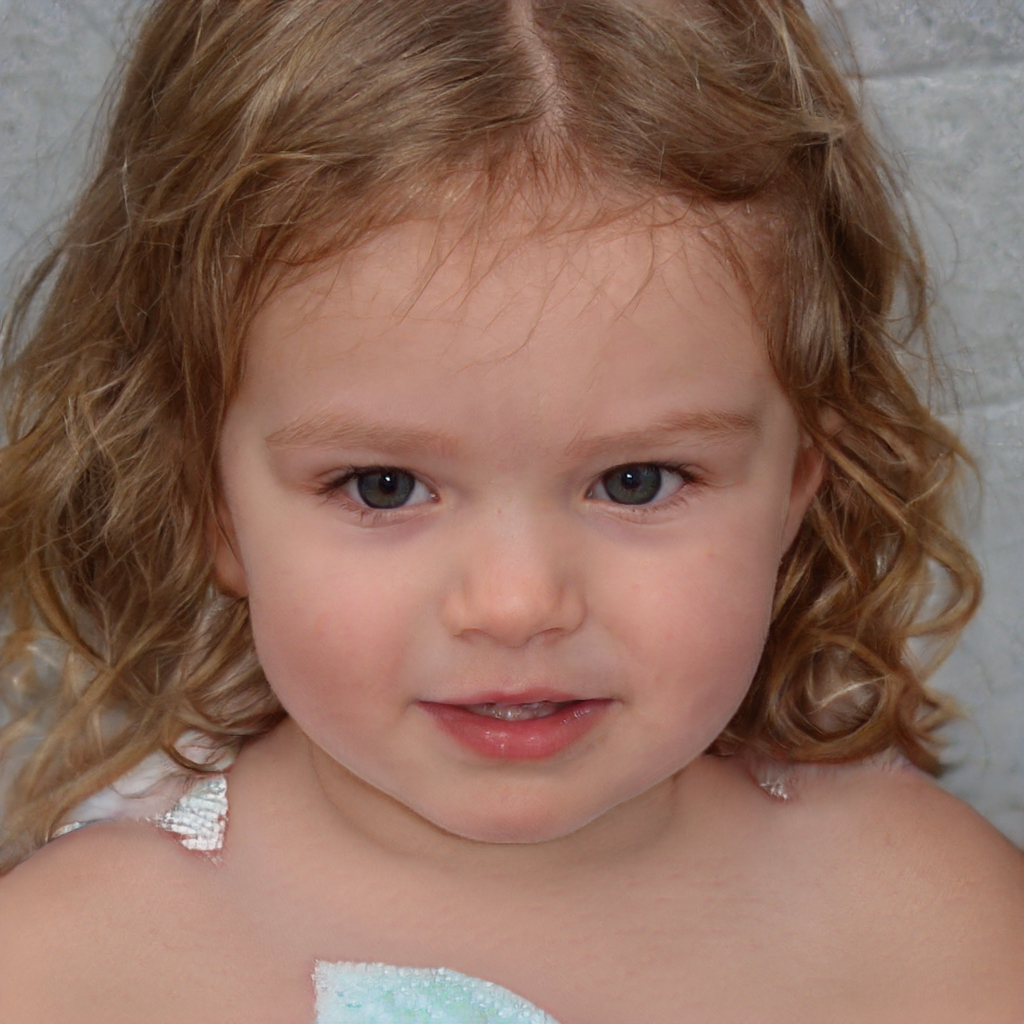
Gender: Female